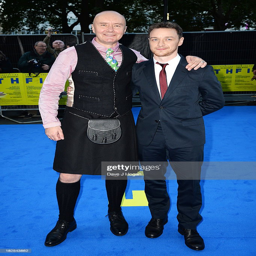
novelist and actor attend the premiere .